Face perception

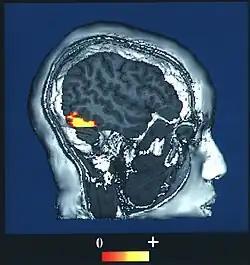
A computer-enhanced fMRI scan of a person who has been asked to look at faces

One of the most widely accepted theories of face perception argues that understanding faces involves several stages: from basic perceptual manipulations on the sensory information to derive details about the person (such as age, gender or attractiveness), to being able to recall meaningful details such as their name and any relevant past experiences of the individual.